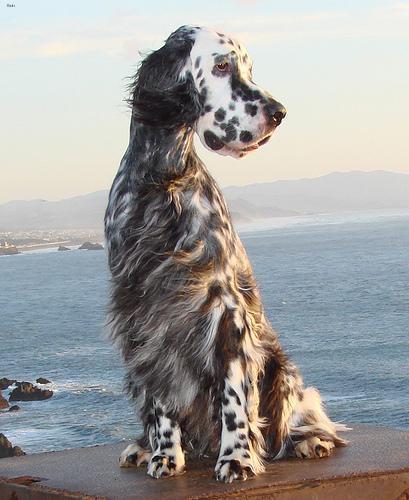
english setter